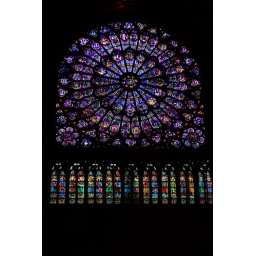
The big stained glass window in ND